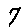
Label: 7